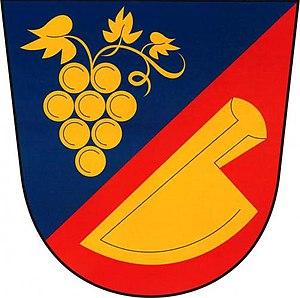
Těšetice est une commune du district de Znojmo, dans la région de Moravie-du-Sud, en République tchèque. Sa population s'élevait à 594 habitants en 2019.